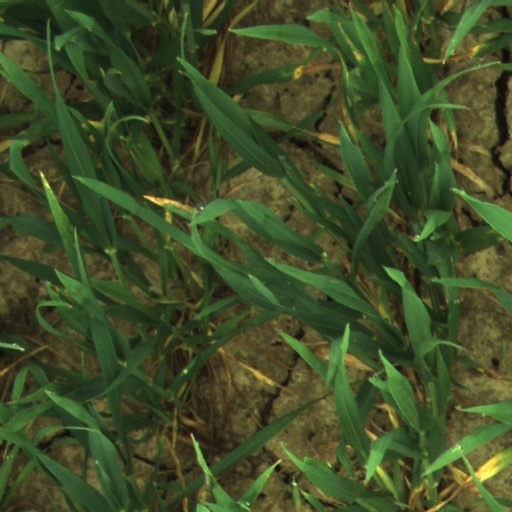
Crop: wheat